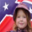
Label: girl